Green Square, New South Wales

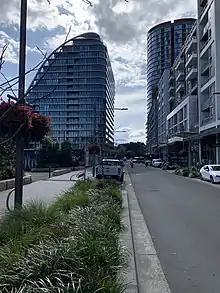
Ebsworth Street

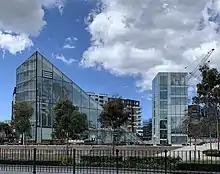
Green Square Library and Plaza

Green Square Library and Plaza is an urban living space located at the heart of the Green Square Town Centre and includes a 3,000 sqm library and an 8,000sqm plaza. The commission was won through an anonymous global design competition with the scheme unanimously selected by the jury, which included Pritzker Prize winner Glenn Murcutt.